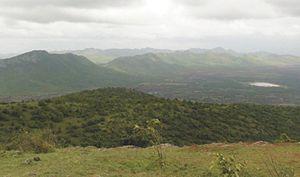
Le district de Chitradurga est l'un des trente districts de l'état du Karnataka, en Inde.